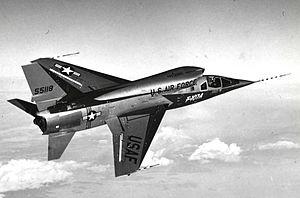
Le North American YF-107 Ultra Sabre est un prototype d'avion de chasse américain des années 1950 développé à partir du F-100 Super Sabre. Construit à seulement trois exemplaires, il a notamment servi au sein du National Advisory Committee for Aeronautics.